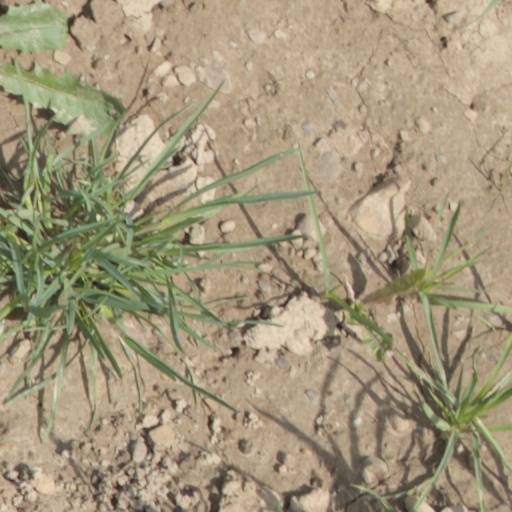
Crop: wheat